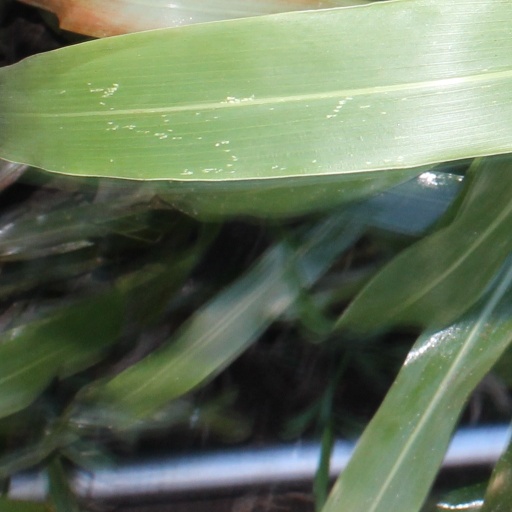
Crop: sorghum